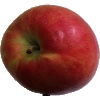
Label: Apple Crimson Snow 1